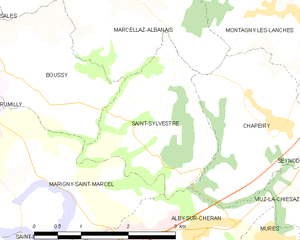
Carte des communes françaises Saint-Sylvestre